Goldsborough, Queensland

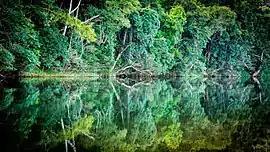
Mulgrave River at Goldsborough Valley

Goldsborough is a mixed-use locality in the Cairns Region, Queensland, Australia. In the , Goldsborough had a population of 1,099 people.